2014 Daytona 500

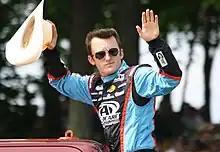
Austin Dillon won the pole position in the No. 3's first Cup Series race since 2001.

Rookie Austin Dillon won the pole position with a lap time of 45.914 and a speed of , while Martin Truex Jr. was second. "This is awesome," Dillon said. "It is all for our guys, and this guy right here Danny Lawrence, (head engine builder at RCR), it is his birthday. So we got him a one-two start at Daytona! That is pretty awesome." "It's a tremendous amount of motivation for us and momentum for us," said Gil Martin, Dillon's crew chief. "I mean, because every day you drive onto our complex, you see Richard's '3' and you see the heritage of that 3 there, so to be able to be a part of this, it's a dream come true for me, and I know it is for everybody in our whole team and our whole organization because I've watched Austin come from being a little guy to where he's at today, and it's been an amazing journey to watch. And to be a part of it now, I'm looking forward to it. I think it's going to be a great run."